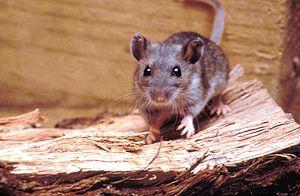
La Souris sylvestre, aussi appelée la Souris du soir, est une espèce de rongeurs de la famille des Muridae. Cette souris nocturne est commune en Amérique du Nord.
« Souris » est un nom du vocabulaire courant qui peut désigner toutes sortes de mammifères rongeurs ayant généralement une petite taille, un museau pointu, des oreilles rondes, un pelage gris-brun et une queue relativement longue. Autrement dit, ce terme ne correspond pas à un niveau précis de la classification scientifique des espèces. Il s'agit d'un nom vernaculaire dont le sens est ambigu en biologie, car il est applicable seulement à une partie des espèces classées dans l'ordre des Rodentia. Toutefois, en disant « souris » les francophones font le plus souvent référence à la souris grise, une espèce commune des maisons, élevée également comme animal de compagnie ou de laboratoire. La souris chicote, elle émet un cri ressemblant à un petit crissement.